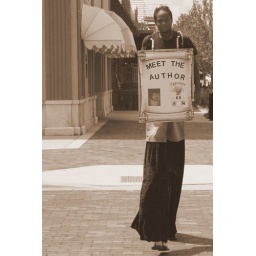
Seen walking down the street in historic Sanford at a flickr meetup last month.